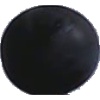
Label: Grape Blue 1